Spring Run (West Branch Susquehanna River tributary)

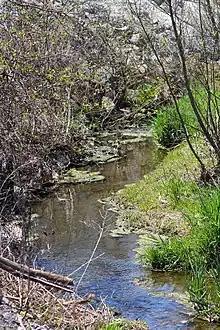
Spring Run looking downstream

Spring Run begins in a shallow valley in Delaware Township. It flows northwest for a few tenths of a mile before turning west-northwest for several tenths of a mile. The stream then heads in a west-southwesterly direction for several tenths of a mile, entering Watsontown. In Watsontown, it continues flowing west-southwest for several tenths of a mile, crossing a railroad. The stream then turns west for a few tenths of a mile, reentering Delaware Township and crossing Pennsylvania Route 405. In then turns south-southwest for a short distance, reentering Watsontown and reaching its confluence with the West Branch Susquehanna River.